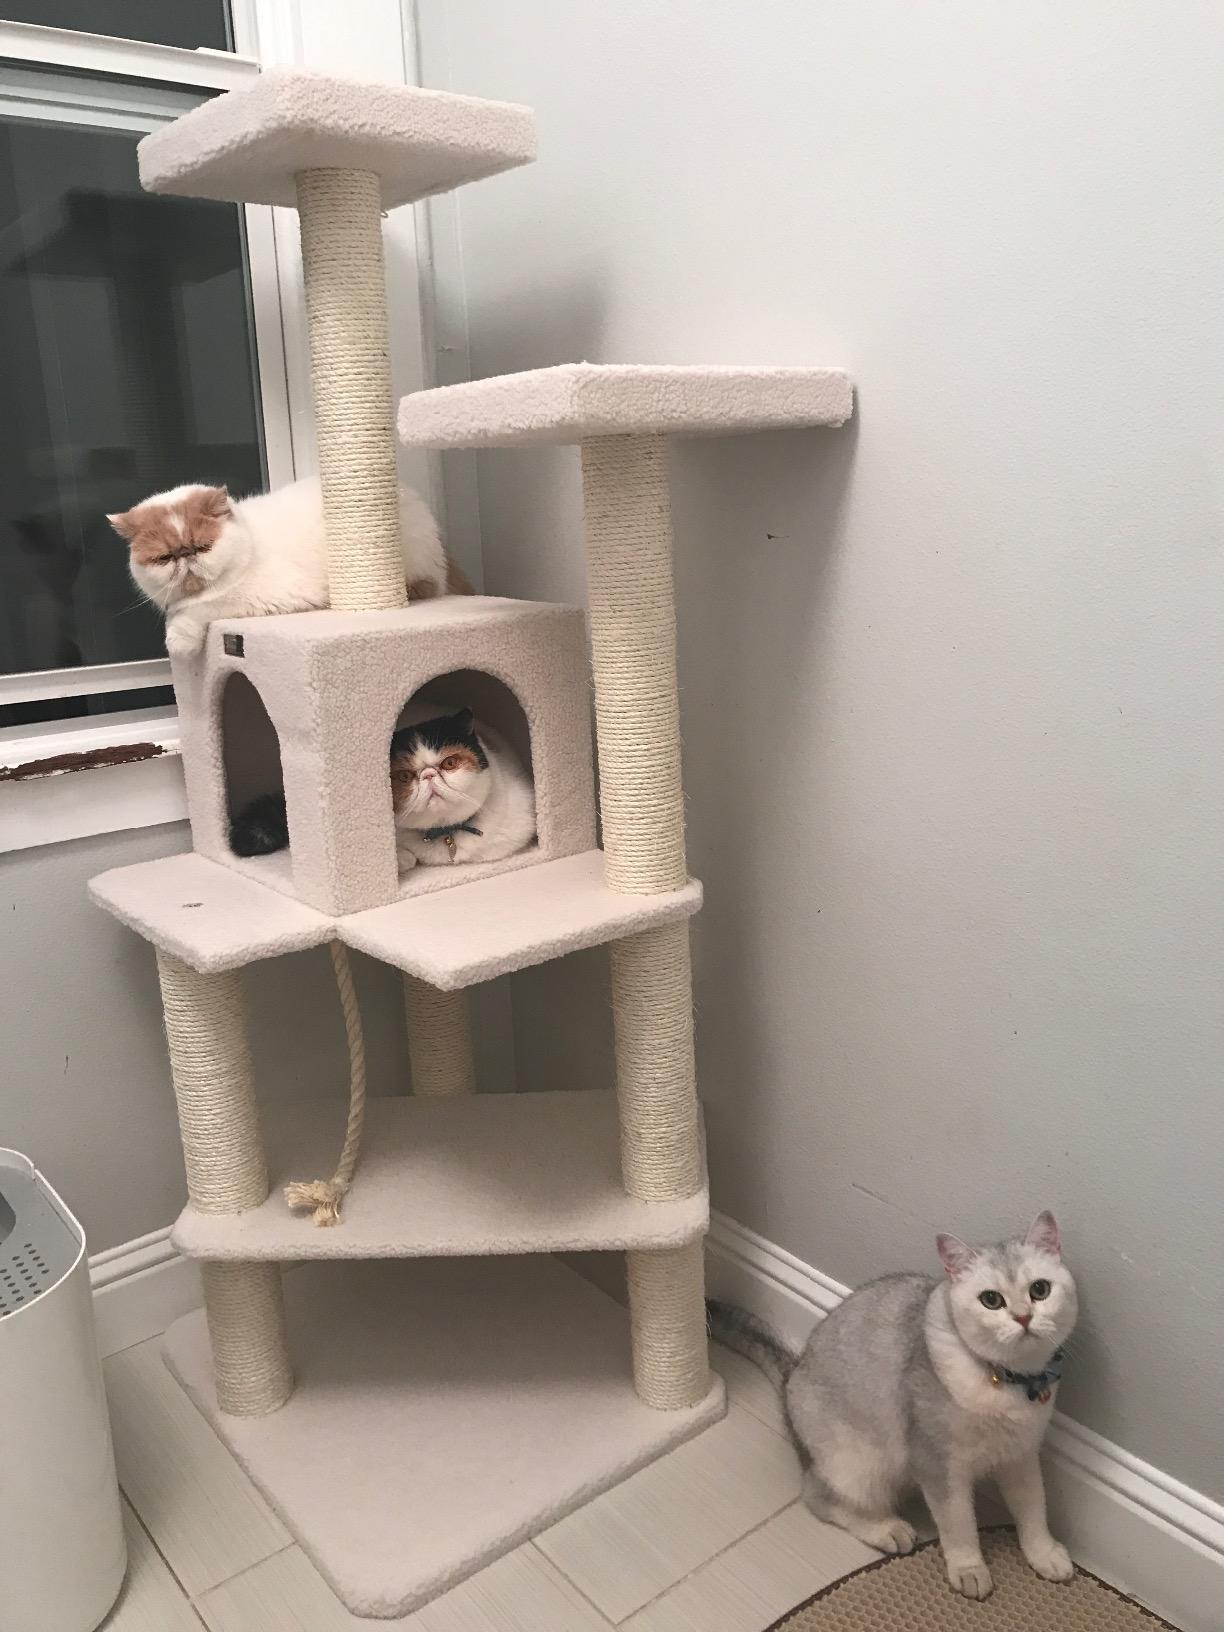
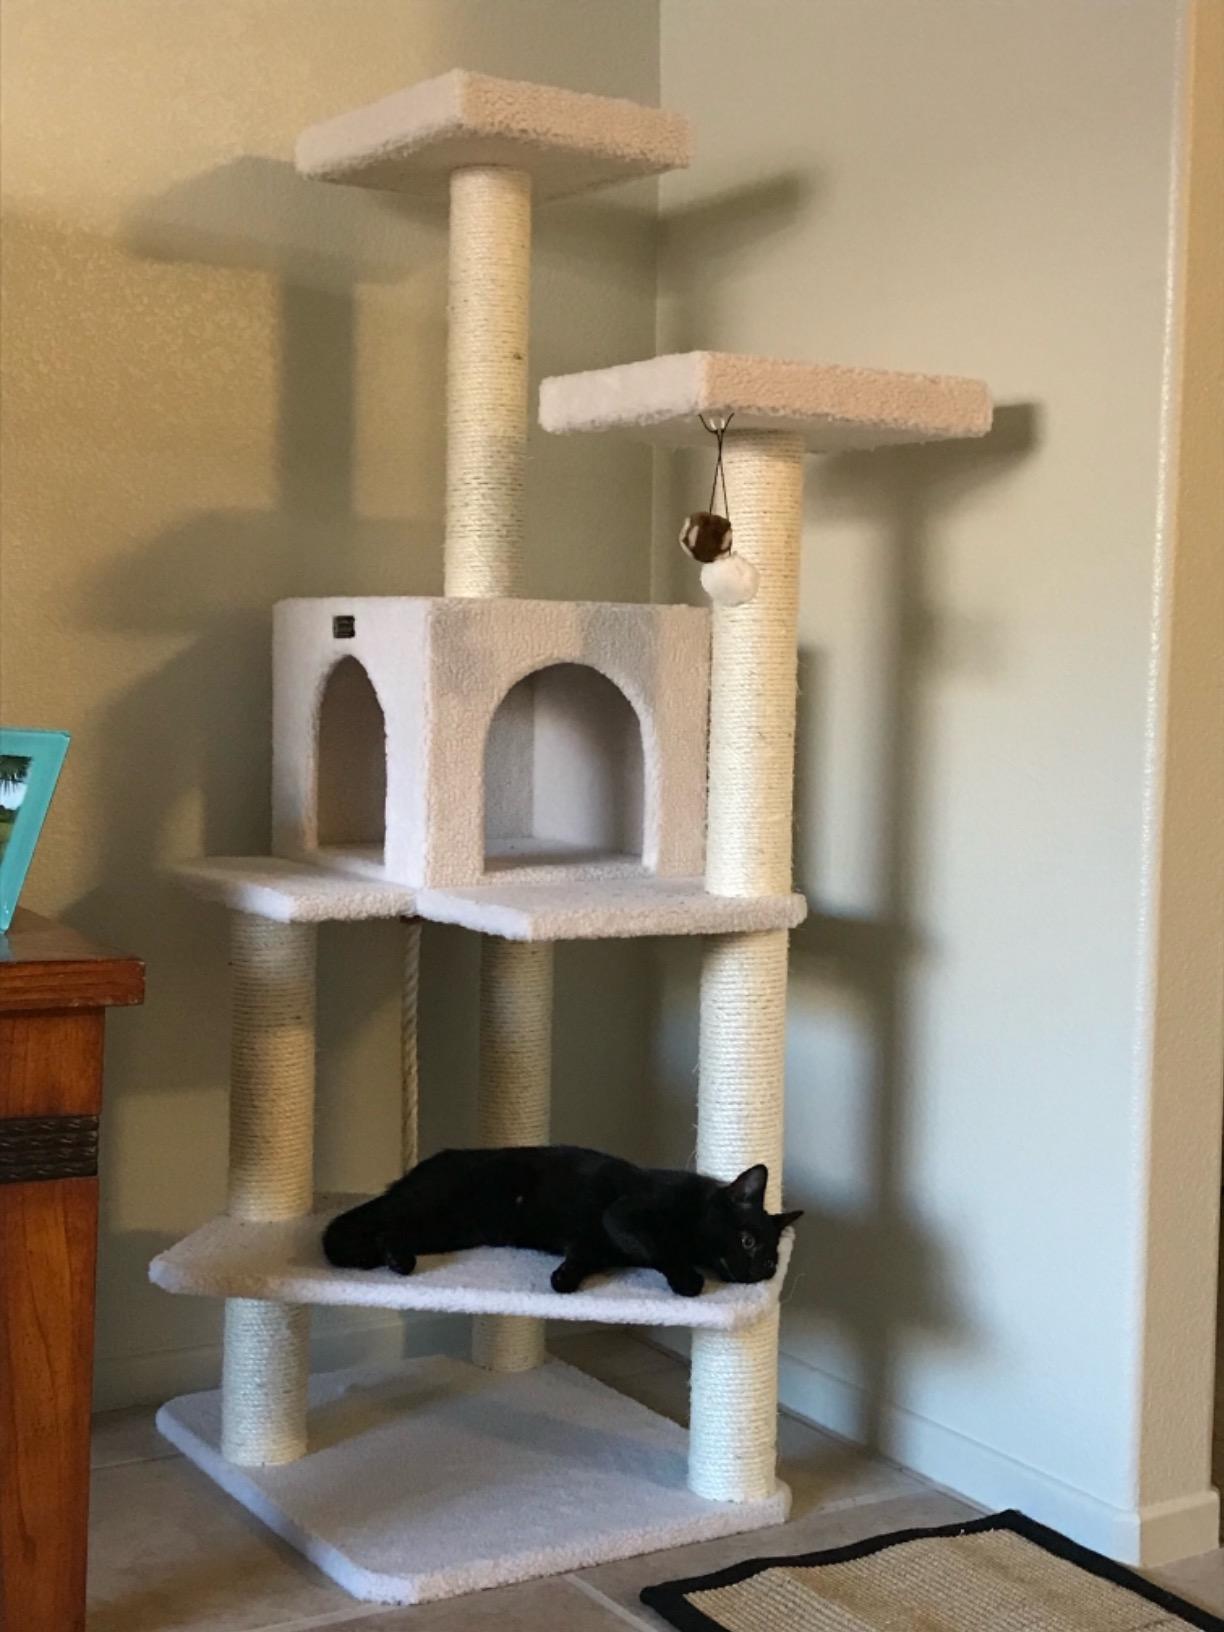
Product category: items_cat tree
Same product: yes